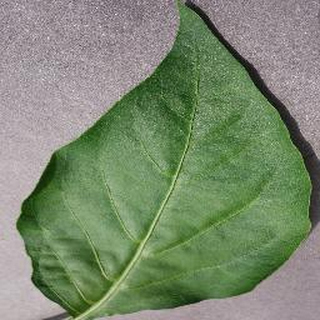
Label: healthy_bell_pepper